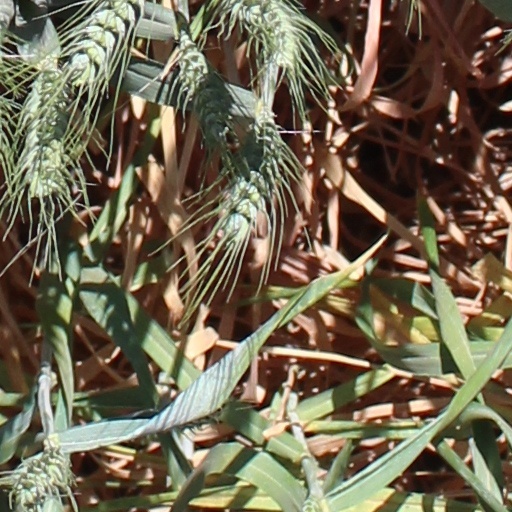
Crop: wheat